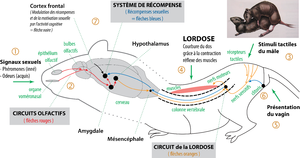
Schéma simplifié des circuits neurobiologiques de l'instinct sexuel des mammifères, chez la femelle. Le comportement sexuel des mammifères est contrôlé, en simplifiant, par trois grands circuits neurobiologiques
Une position sexuelle est la manière dont deux ou plusieurs partenaires positionnent leurs corps lors d’un rapport sexuel.
La copulation est un type d'accouplement au cours duquel le mâle introduit directement le sperme dans les voies génitales de la femelle. Elle s'opère par fécondation interne. Chez la plupart des anoures et des urodèles, la fécondation externe est précédée d'un rapprochement des sexes, l'amplexus, qui est une pseudocopulation tenant une place intermédiaire entre la fécondation à distance des poissons et la copulation des Vertébrés.
Chez les animaux, le comportement de reproduction correspond à l'ensemble des séquences motrices qui sont exécutées pour mettre en contact les gamètes du mâle avec ceux de la femelle, ce qui permet la fécondation et la reproduction de l'espèce.
Le terme sexualité englobe les phénomènes de la reproduction biologique des organismes, les comportements sexuels permettant cette reproduction, et enfin les nombreux phénomènes culturels liés à ces comportements sexuels.
L'orientation sexuelle est, en sciences humaines et sociales, un mode durable d'attirance sexuelle pour le sexe opposé, le même sexe, ou les deux sexes, et les genres qui vont avec.
Le clitoris, ou selon les travaux anatomiques récents organe bulbo-clitoridien ou complexe clitoridien, est un organe érectile de la vulve observé chez les femelles des Mammifères et chez deux espèces d'oiseaux.
Dans le comportement sexuel des mammifères, la lordose correspond chez les femelles à une position sexuelle réflexe qui permet la copulation.
La fellation consiste pour une personne à stimuler le pénis de son partenaire avec la bouche, les lèvres et la langue. C'est un comportement sexuel pratiqué soit comme un préliminaire soit pour conduire la personne qui la reçoit jusqu'à l’orgasme.
Chez les espèces utilisant la reproduction sexuée, l'attirance sexuelle désigne l'attirance vers d'autres membres de la même espèce pour réaliser la copulation ou pour des activités érotiques.